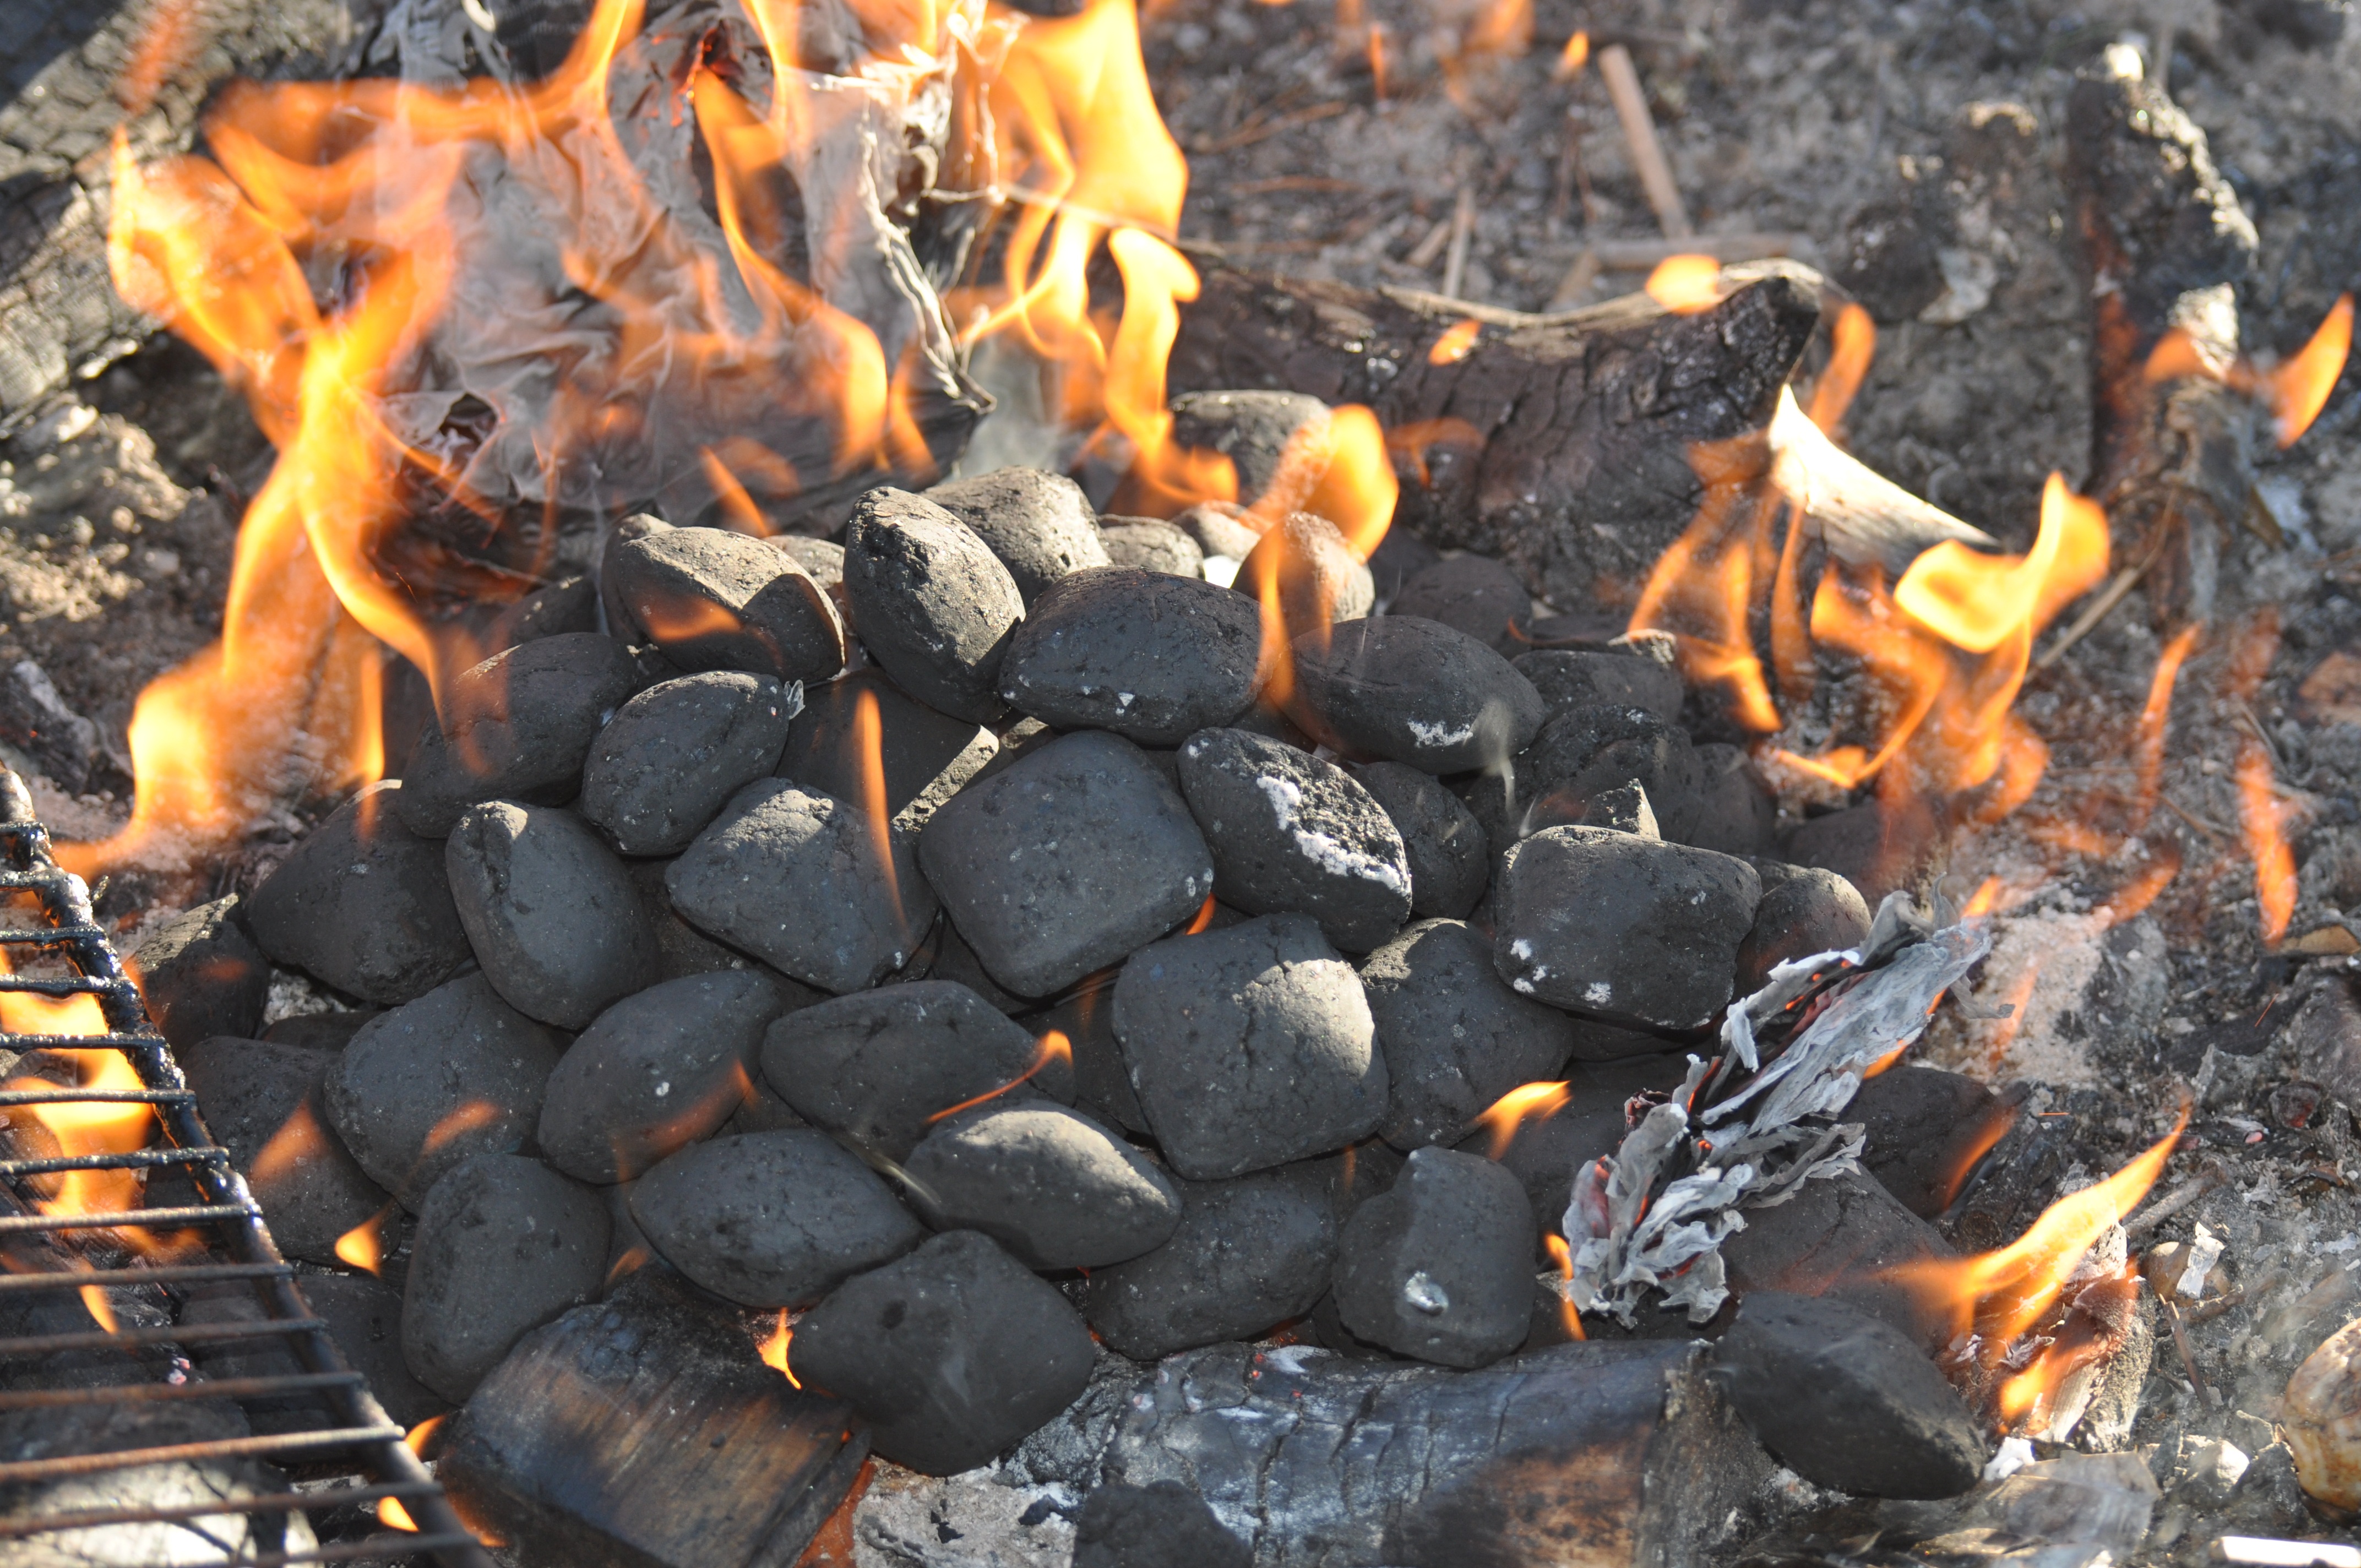
food, fire, soil, campfire, meat, charcoal, flames, briquettes, geological phenomenon